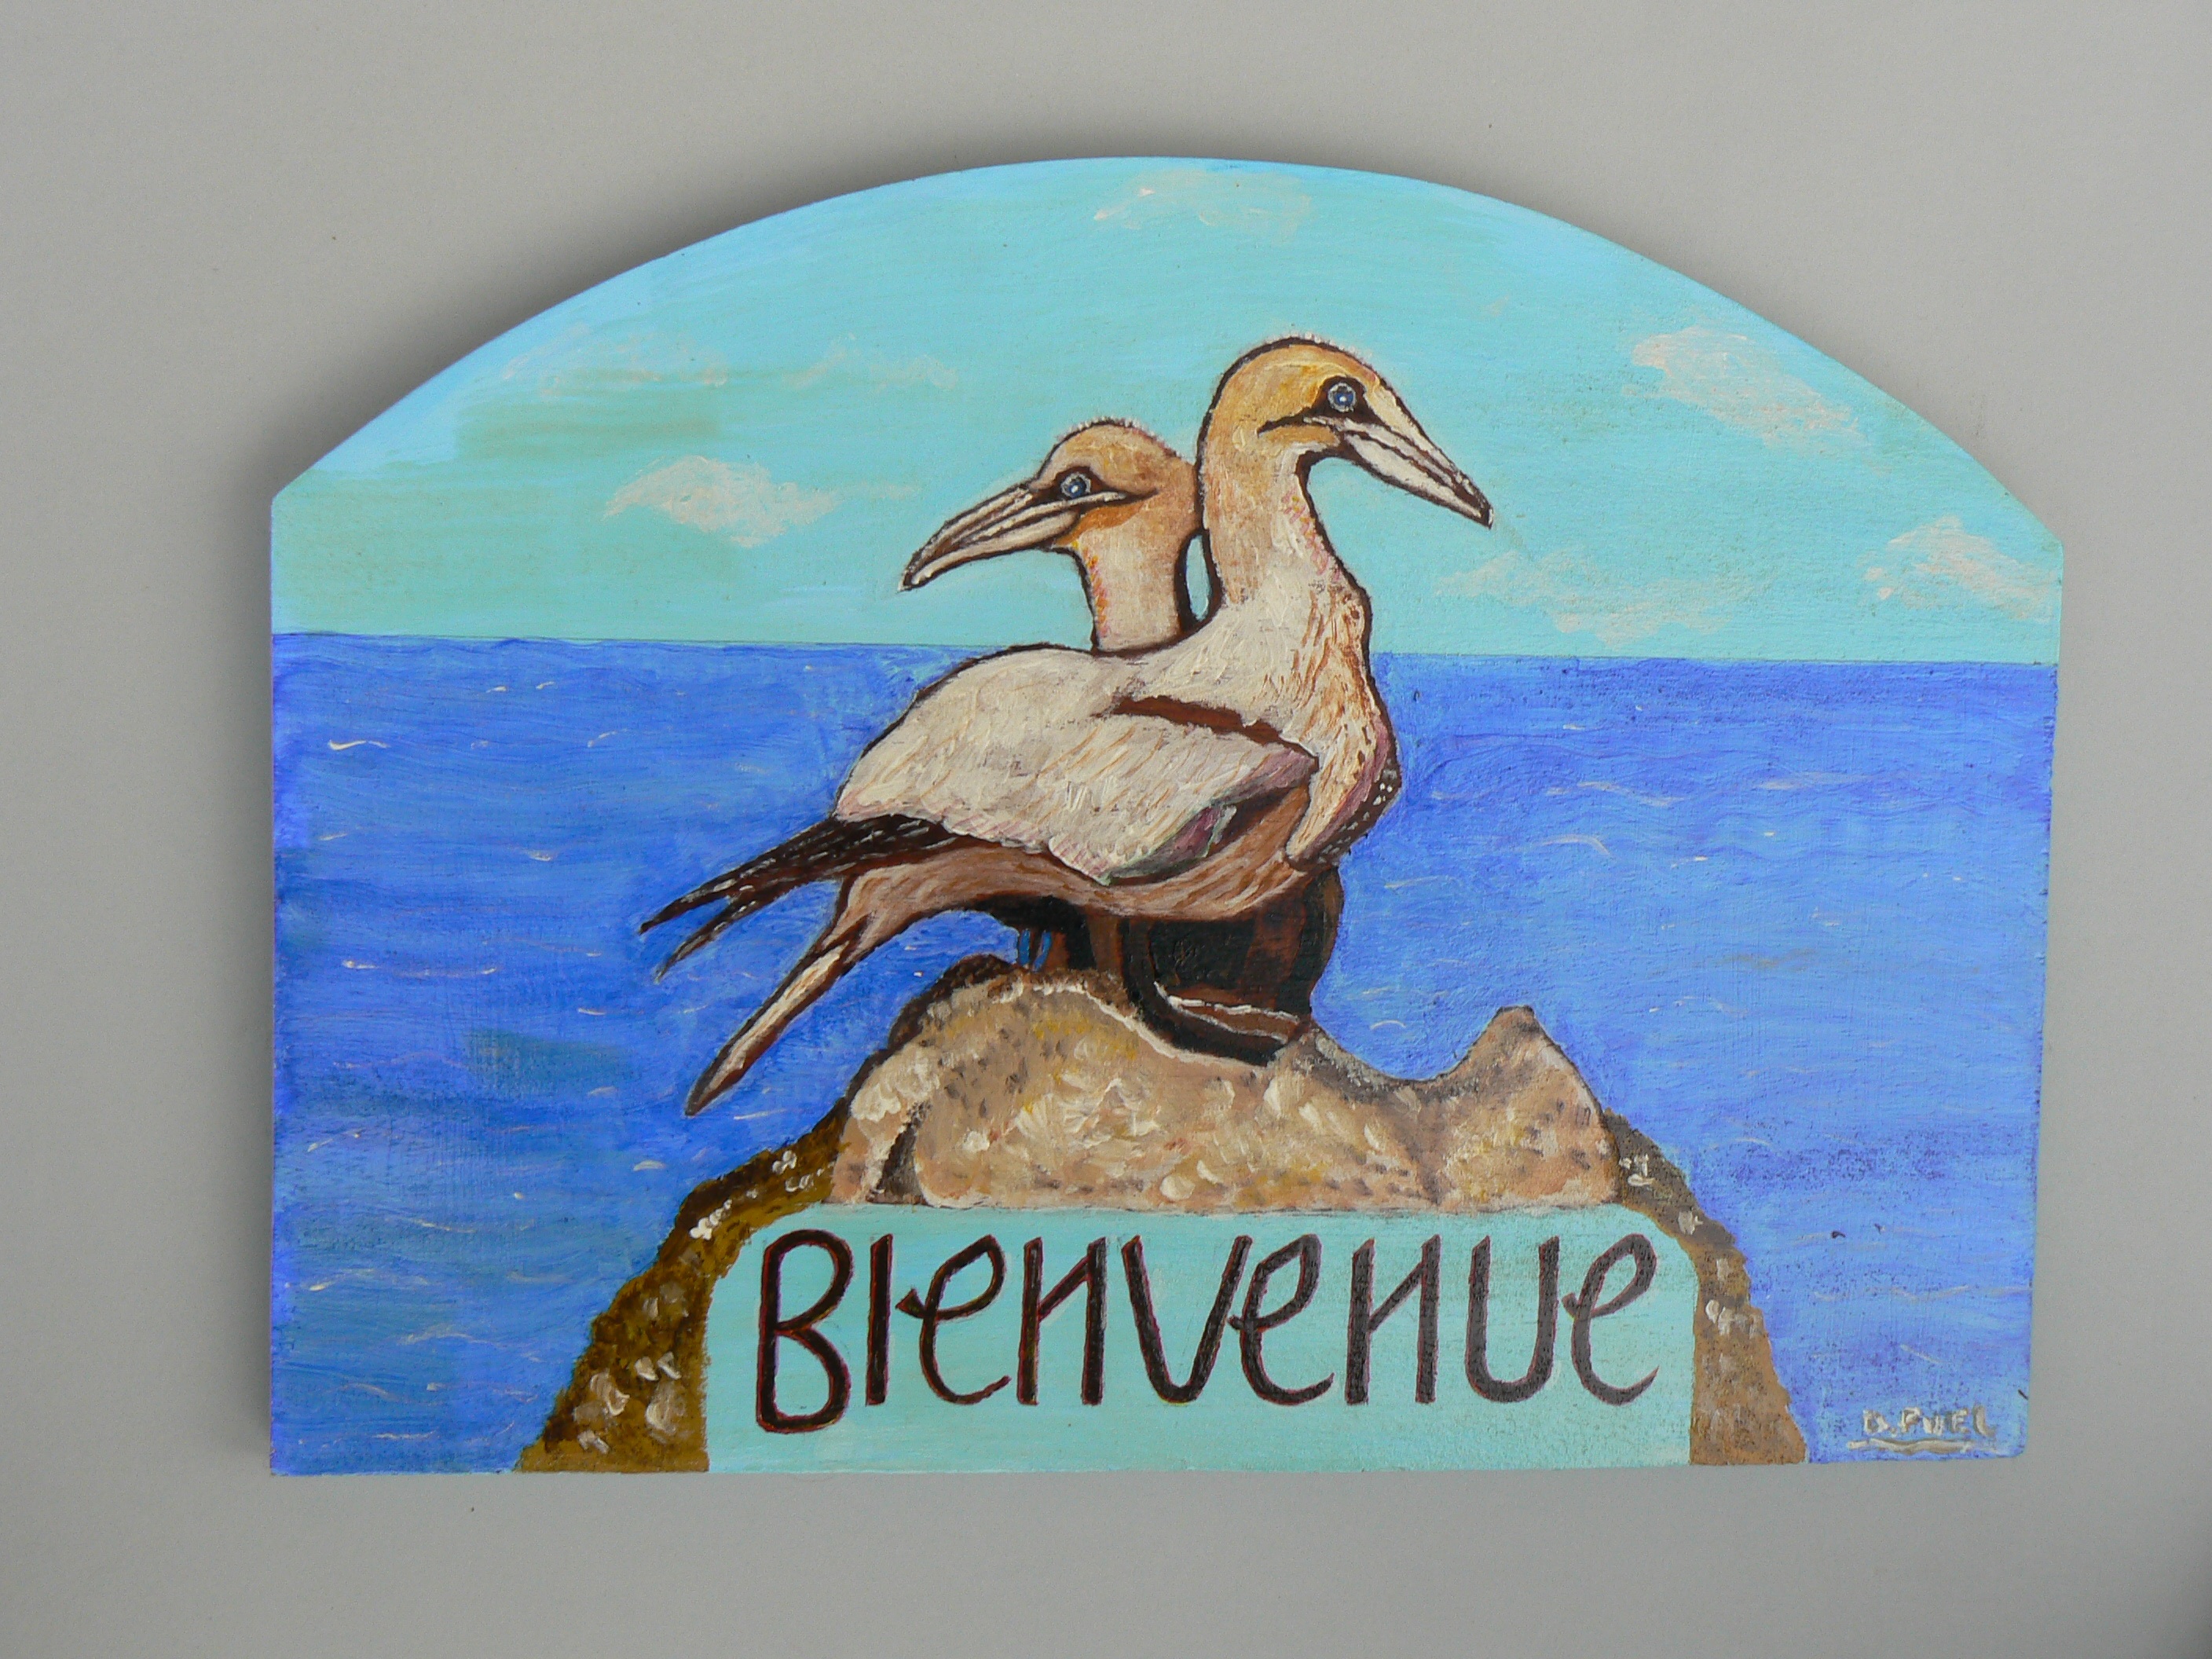
nature, bird, birds, art, sketch, drawing, illustration, duck, animals, water bird, ducks geese and swans